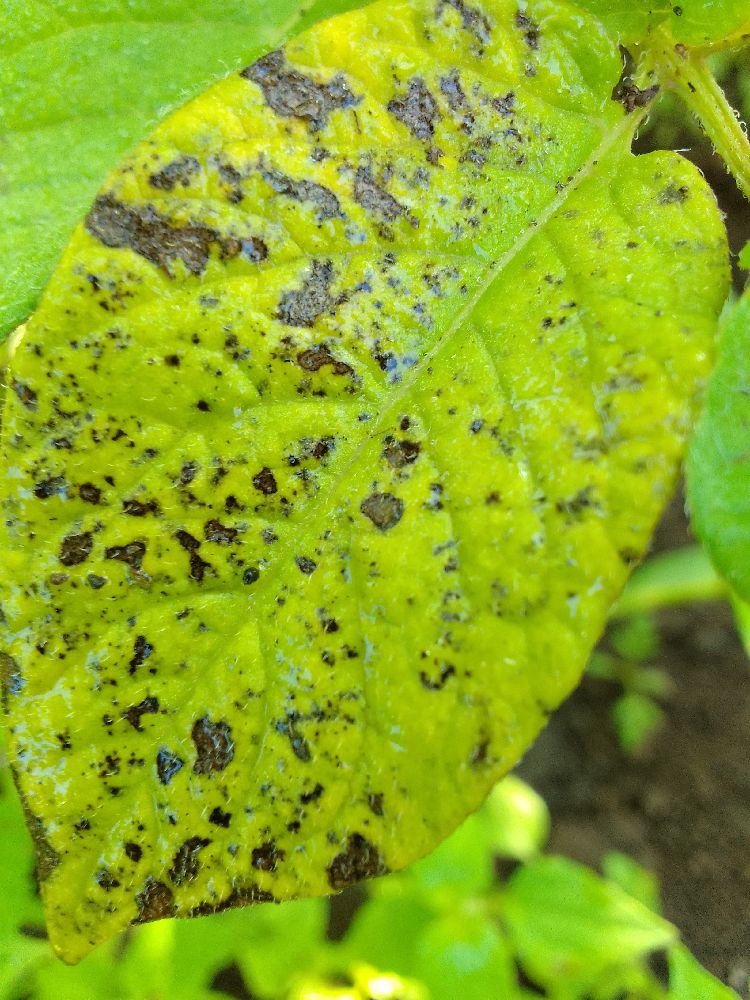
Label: Early blight